Wyalusing State Park

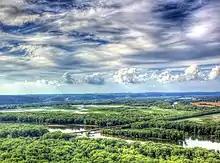
View of the Mississippi River valley at the confluence of the Wisconsin River from Wyalusing State Park

Wyalusing State Park is a Wisconsin state park at the confluence of the Mississippi and Wisconsin rivers in the village Bagley, just south of Prairie du Chien.